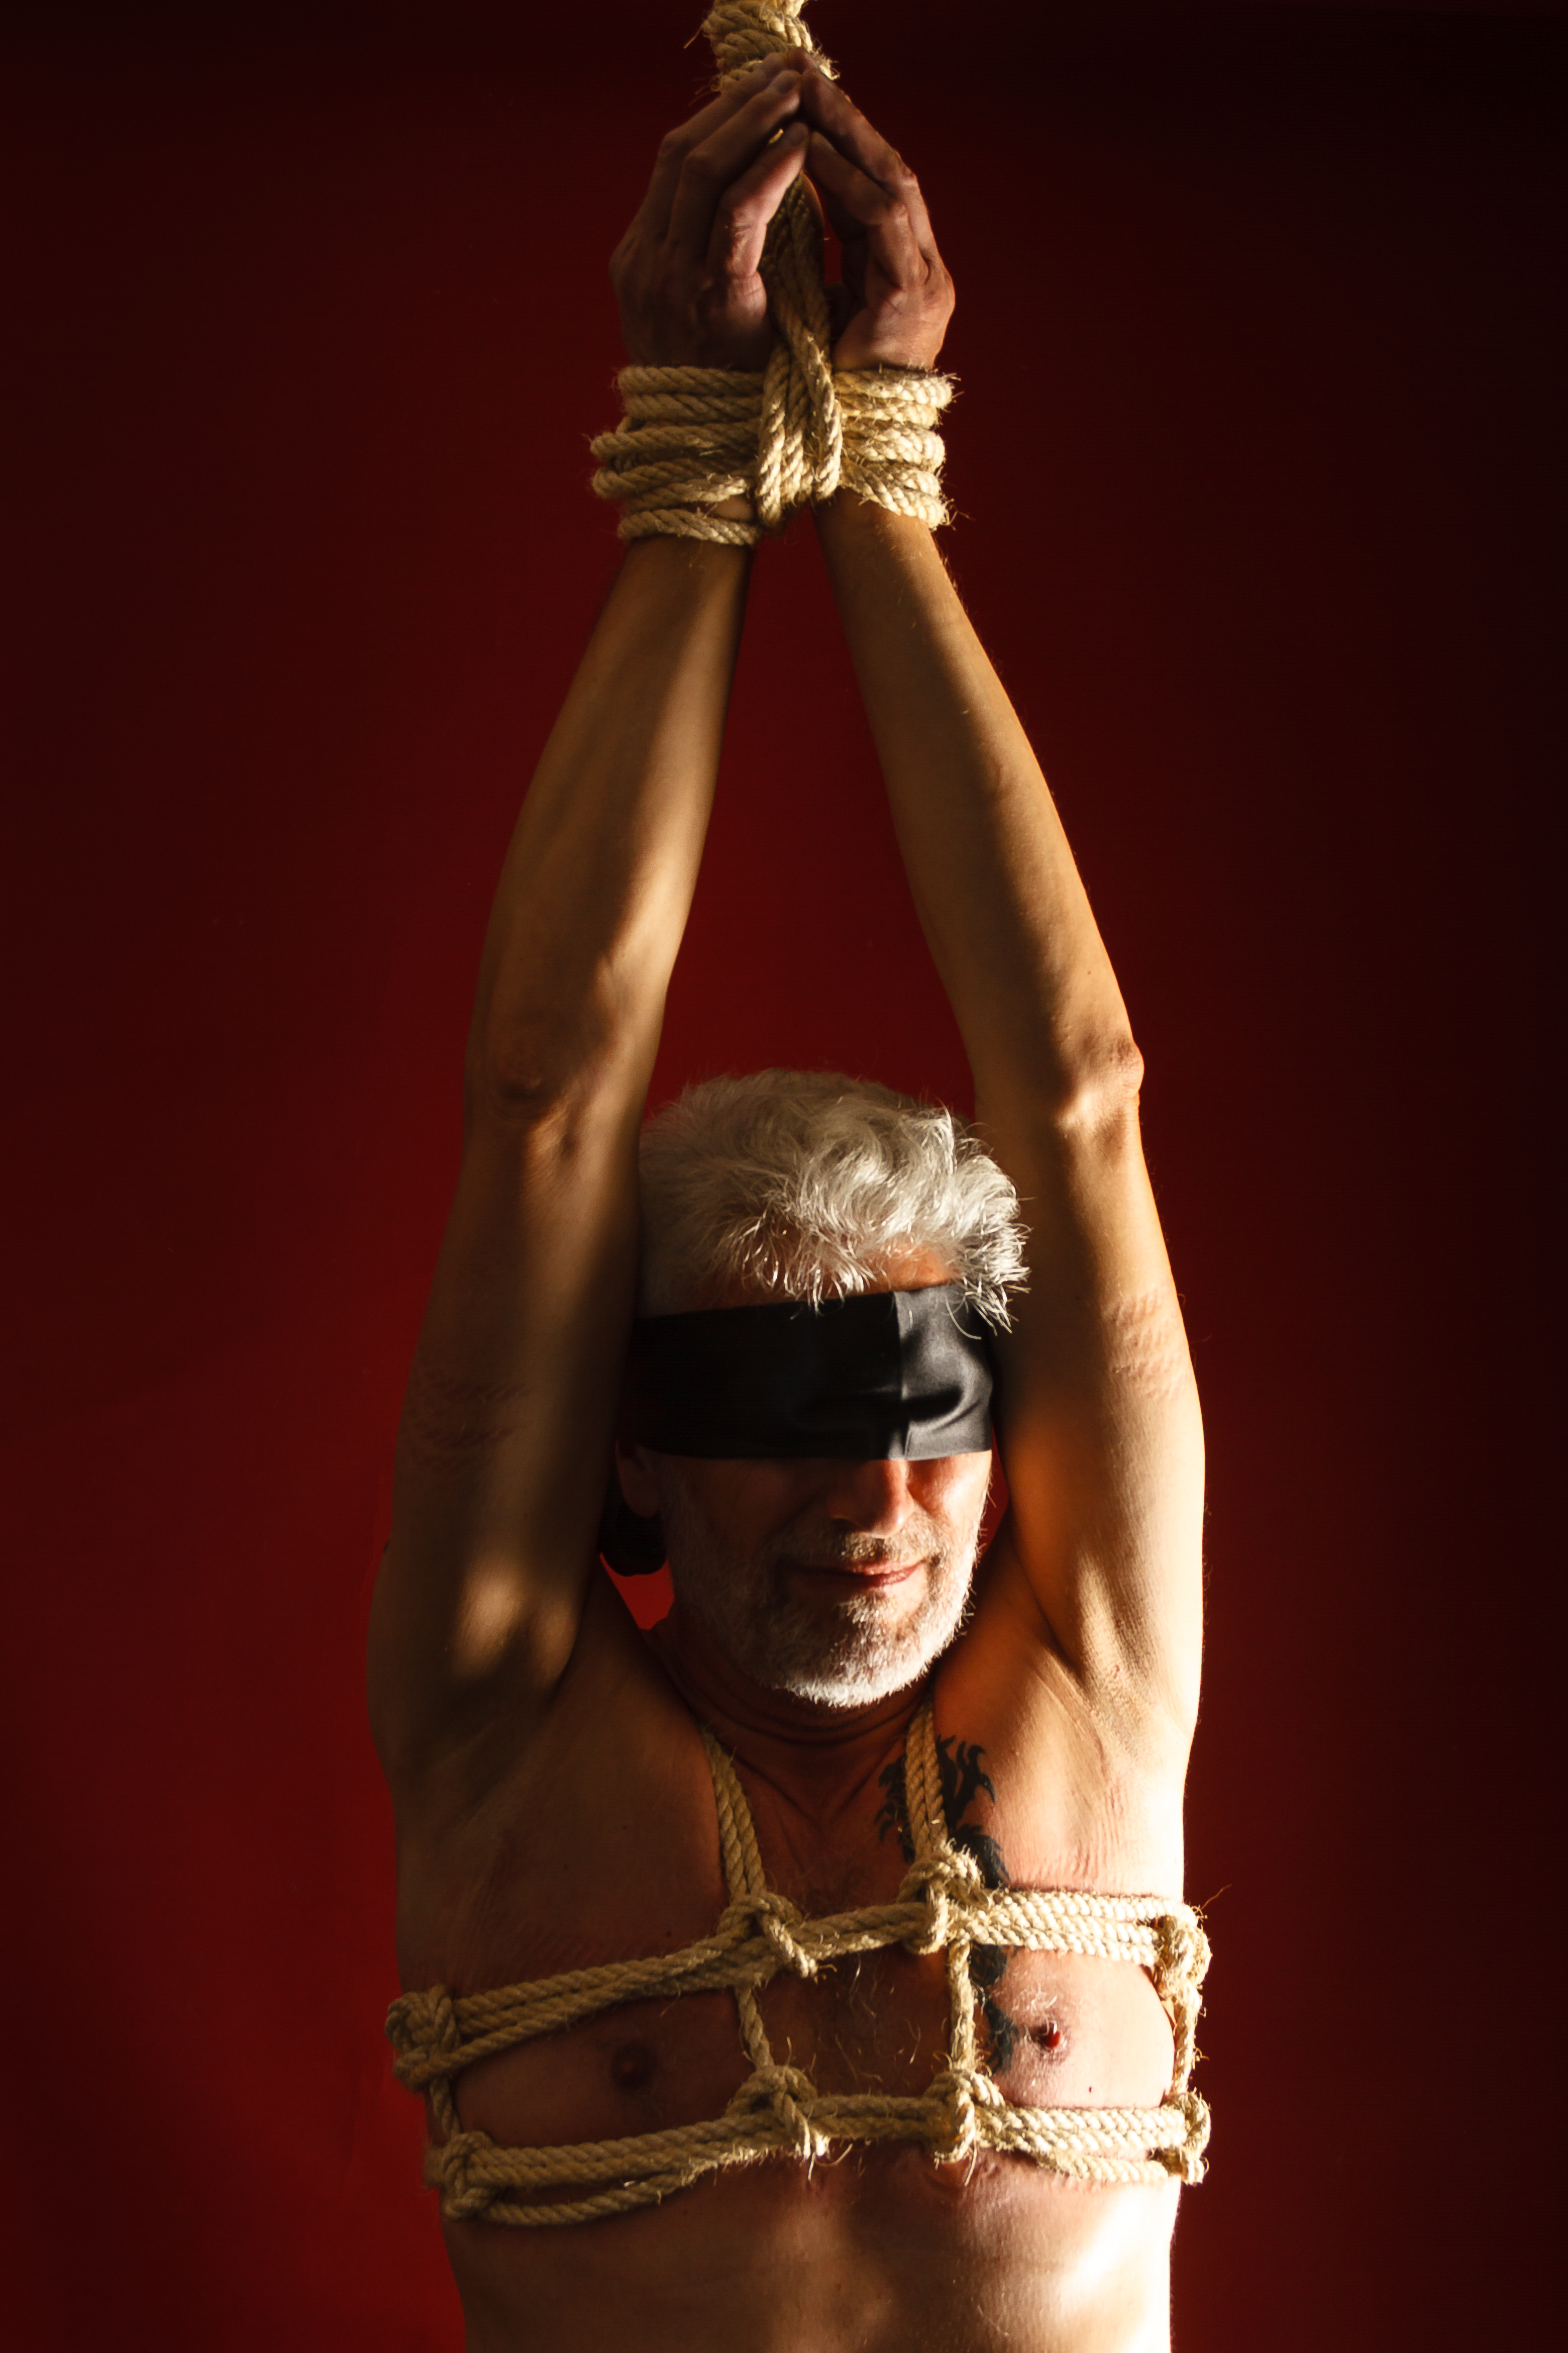
bondage, bdsm, fetish, man, studio, rope, lady, arm, human, hand, muscle, human body, photography, stock photography, performance art, photo shoot, model, performance, flash photography, flesh, Barechested, metal